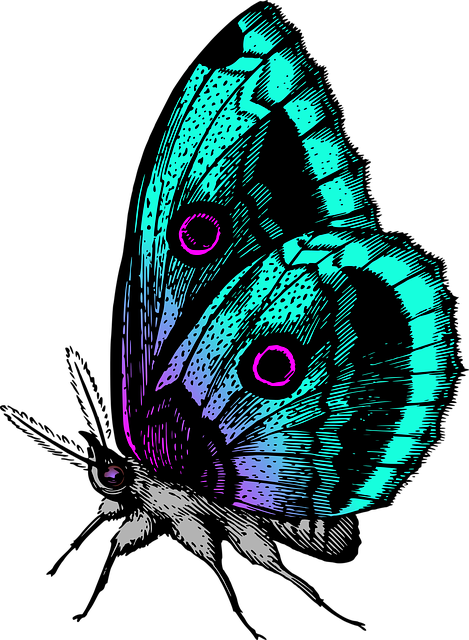
Label: farfalla